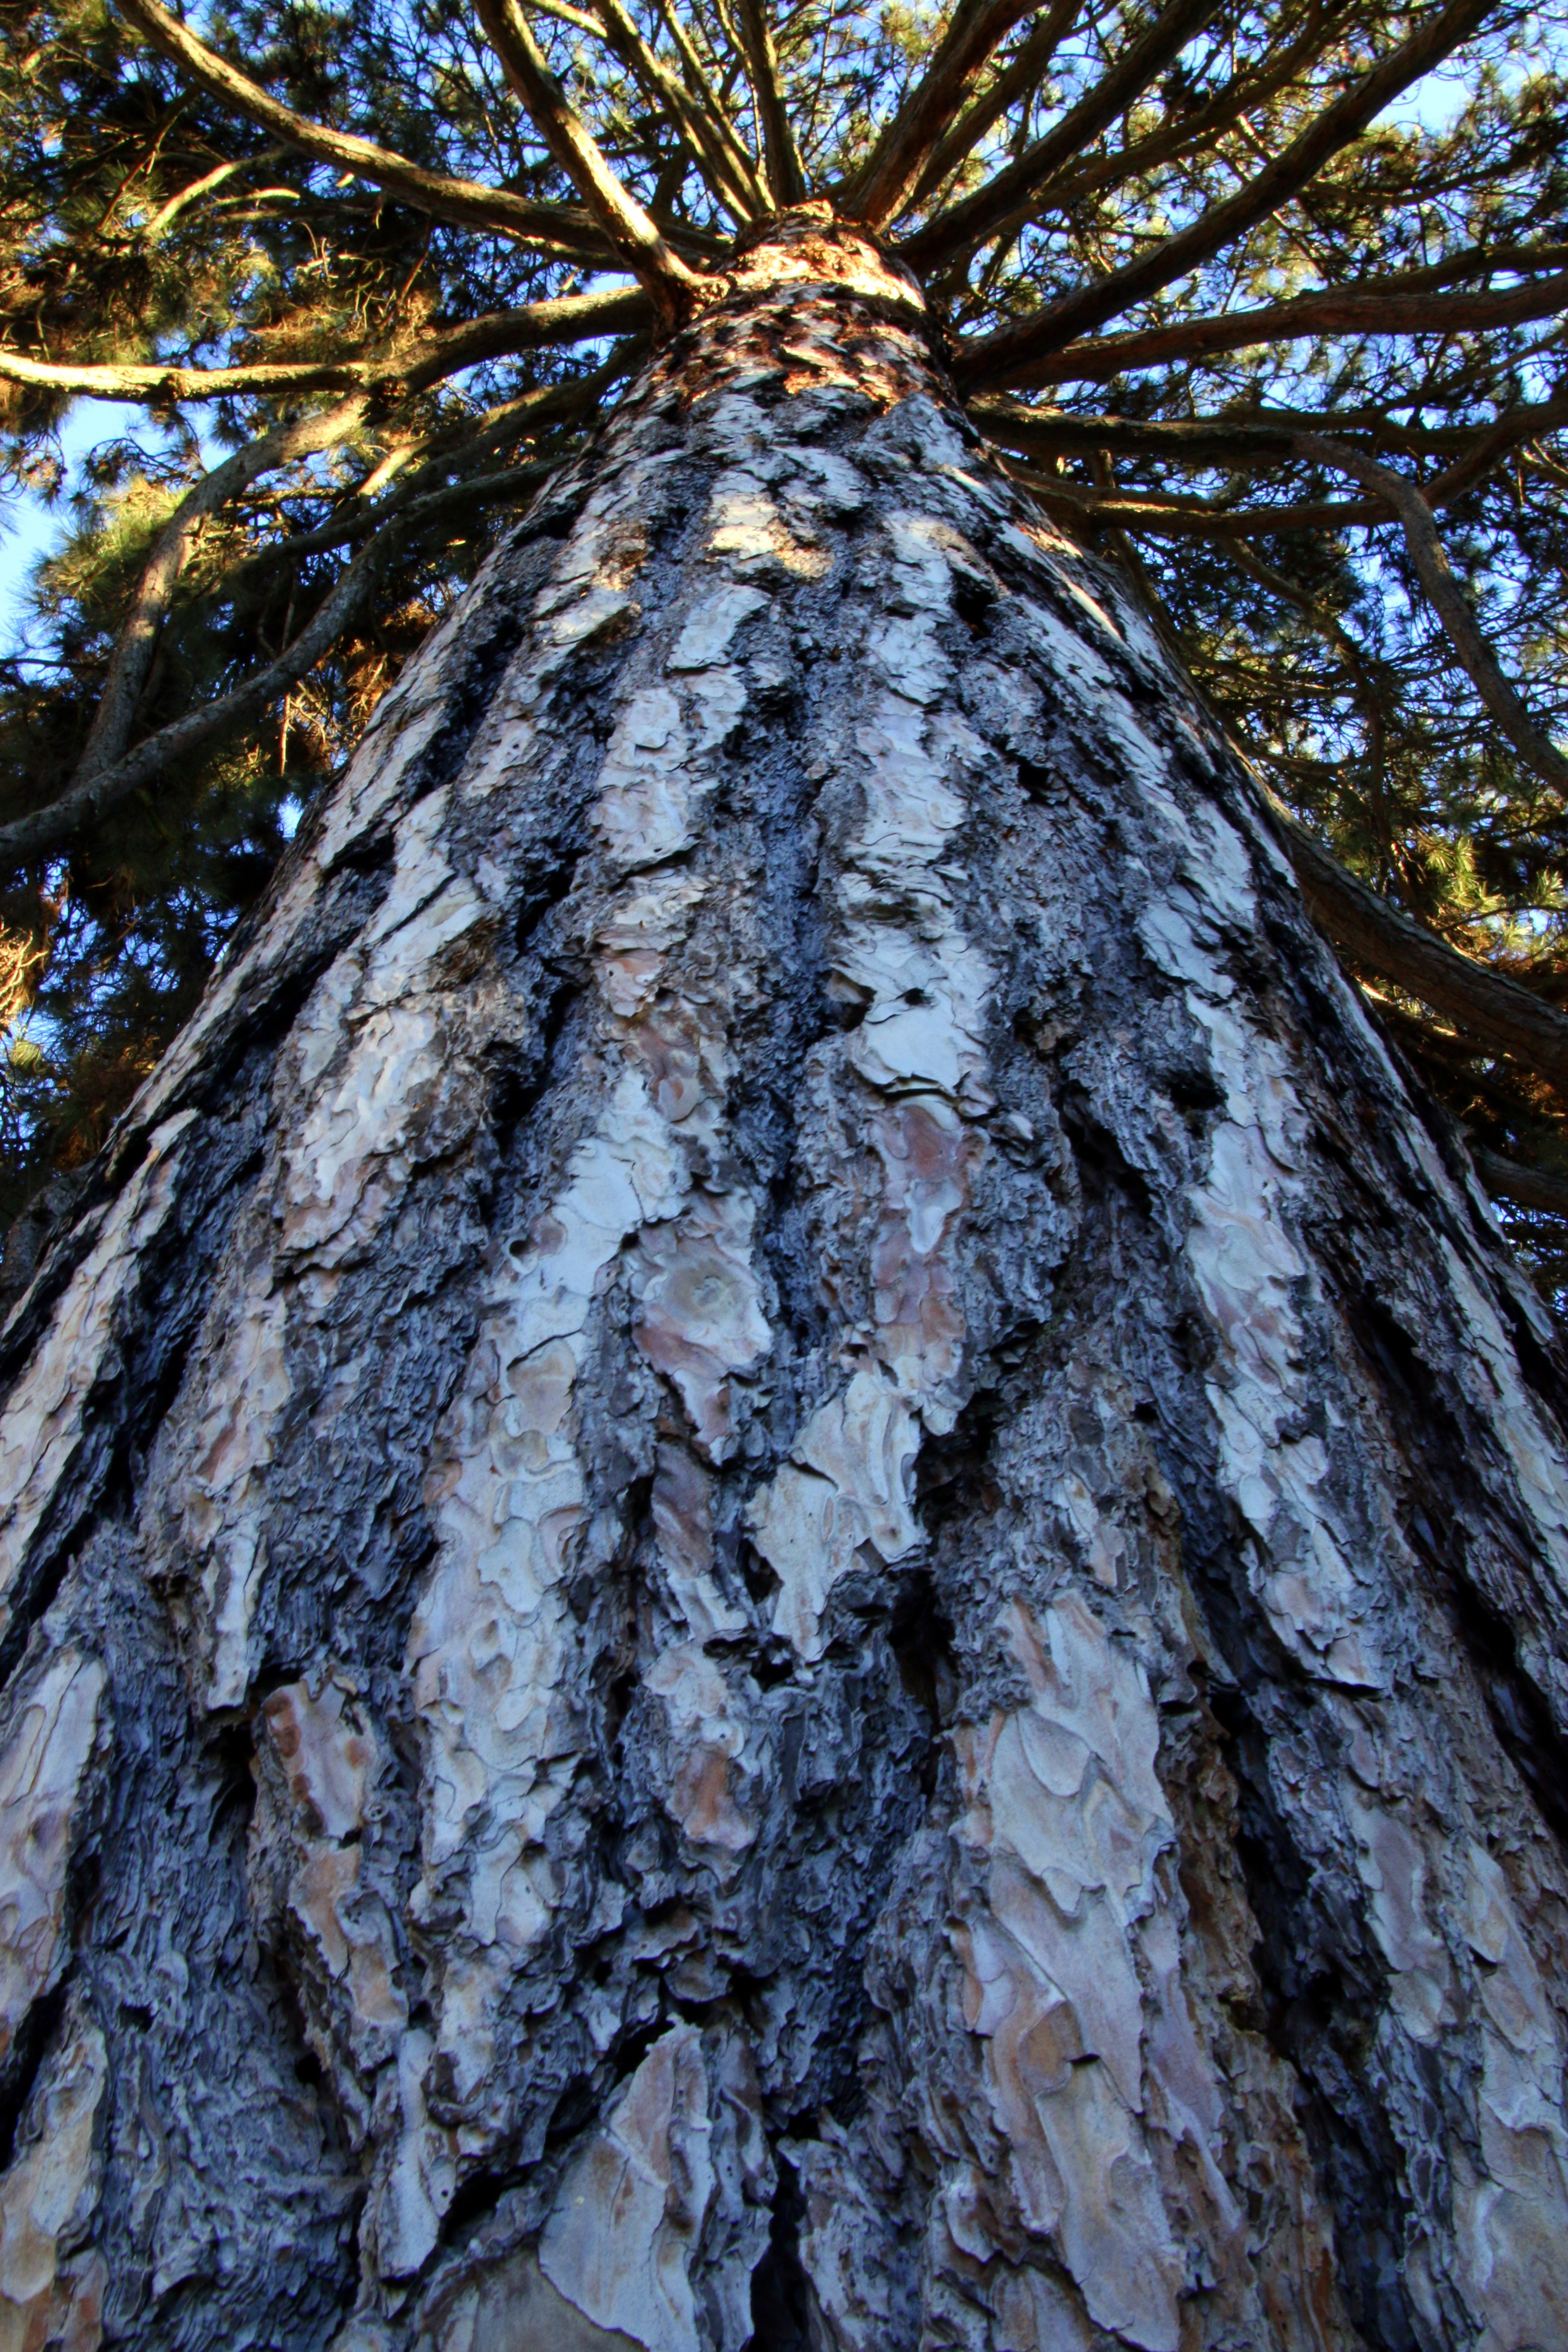
tree, nature, forest, branch, winter, plant, wood, leaf, trunk, pine, environment, natural, autumn, park, fir, lumber, season, pine tree, tree trunk, conifer, spruce, deciduous, timber, woodland, tree branches, flowering plant, big tree, woody plant, land plant